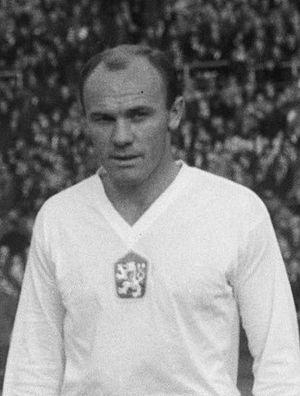
Ján Popluhár né le 12 septembre 1935 et mort le 6 mars 2011, est un footballeur tchécoslovaque qui a porté à 62 reprises les couleurs de la Tchécoslovaquie de 1958 à 1967. Il jouait au poste de défenseur.